Taurus (constellation)

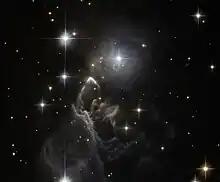
IRAS 05437+2502, a nebula

This constellation includes part of the Taurus-Auriga complex, or Taurus dark clouds, a star-forming region containing sparse, filamentary clouds of gas and dust. This spans a diameter of and contains 35,000 solar masses of material, which is both larger and less massive than the Orion Nebula. At a distance of , this is one of the nearest active star forming regions. Located in this region, about 10° to the northeast of Aldebaran, is an asterism NGC 1746 spanning a width of 45 arcminutes.